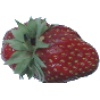
Label: strawberry_wedge